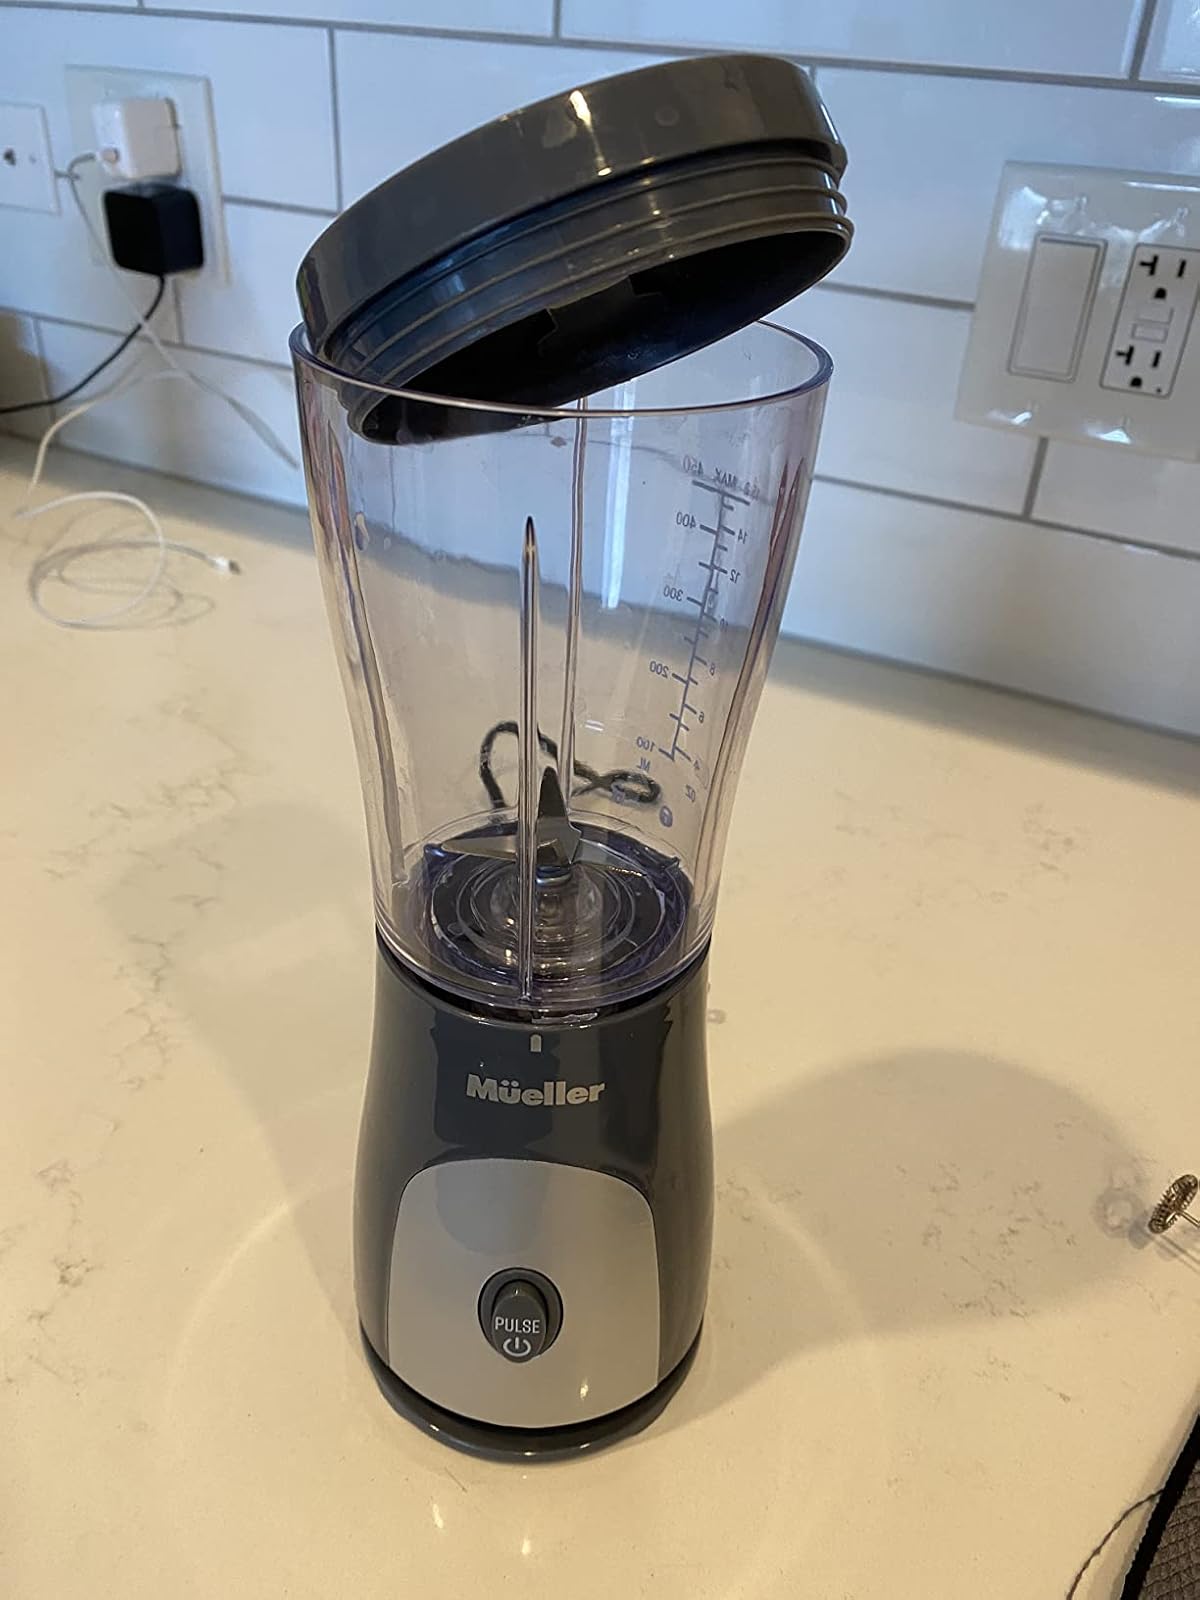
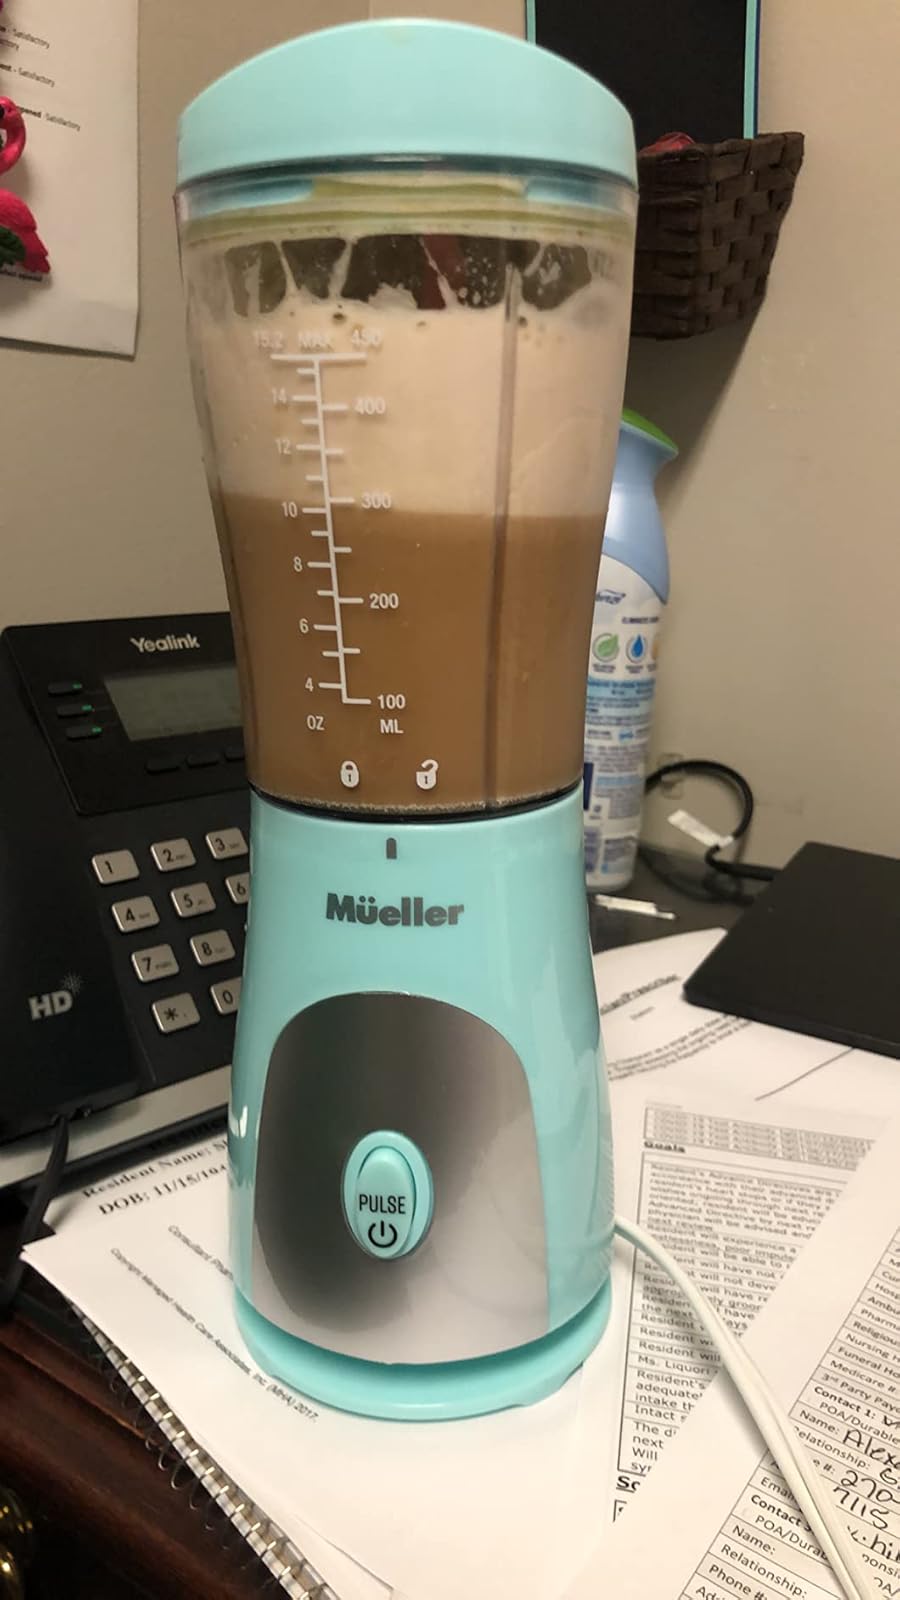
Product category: items_blender
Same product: no